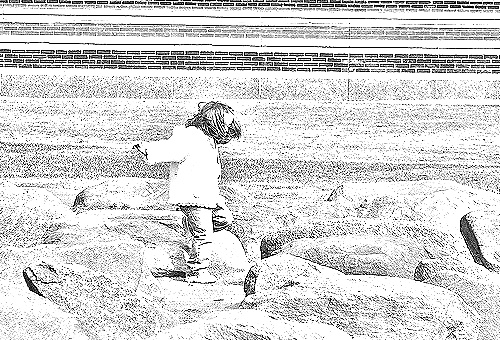
Portrait style: Sketch Portrait